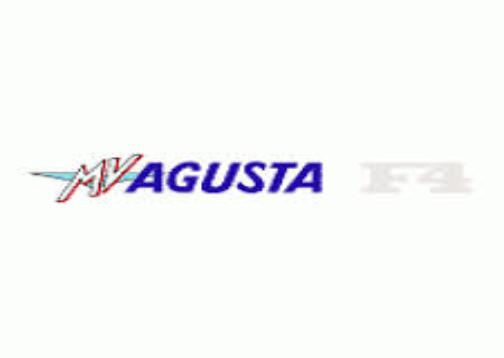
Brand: Augusta
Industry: Others